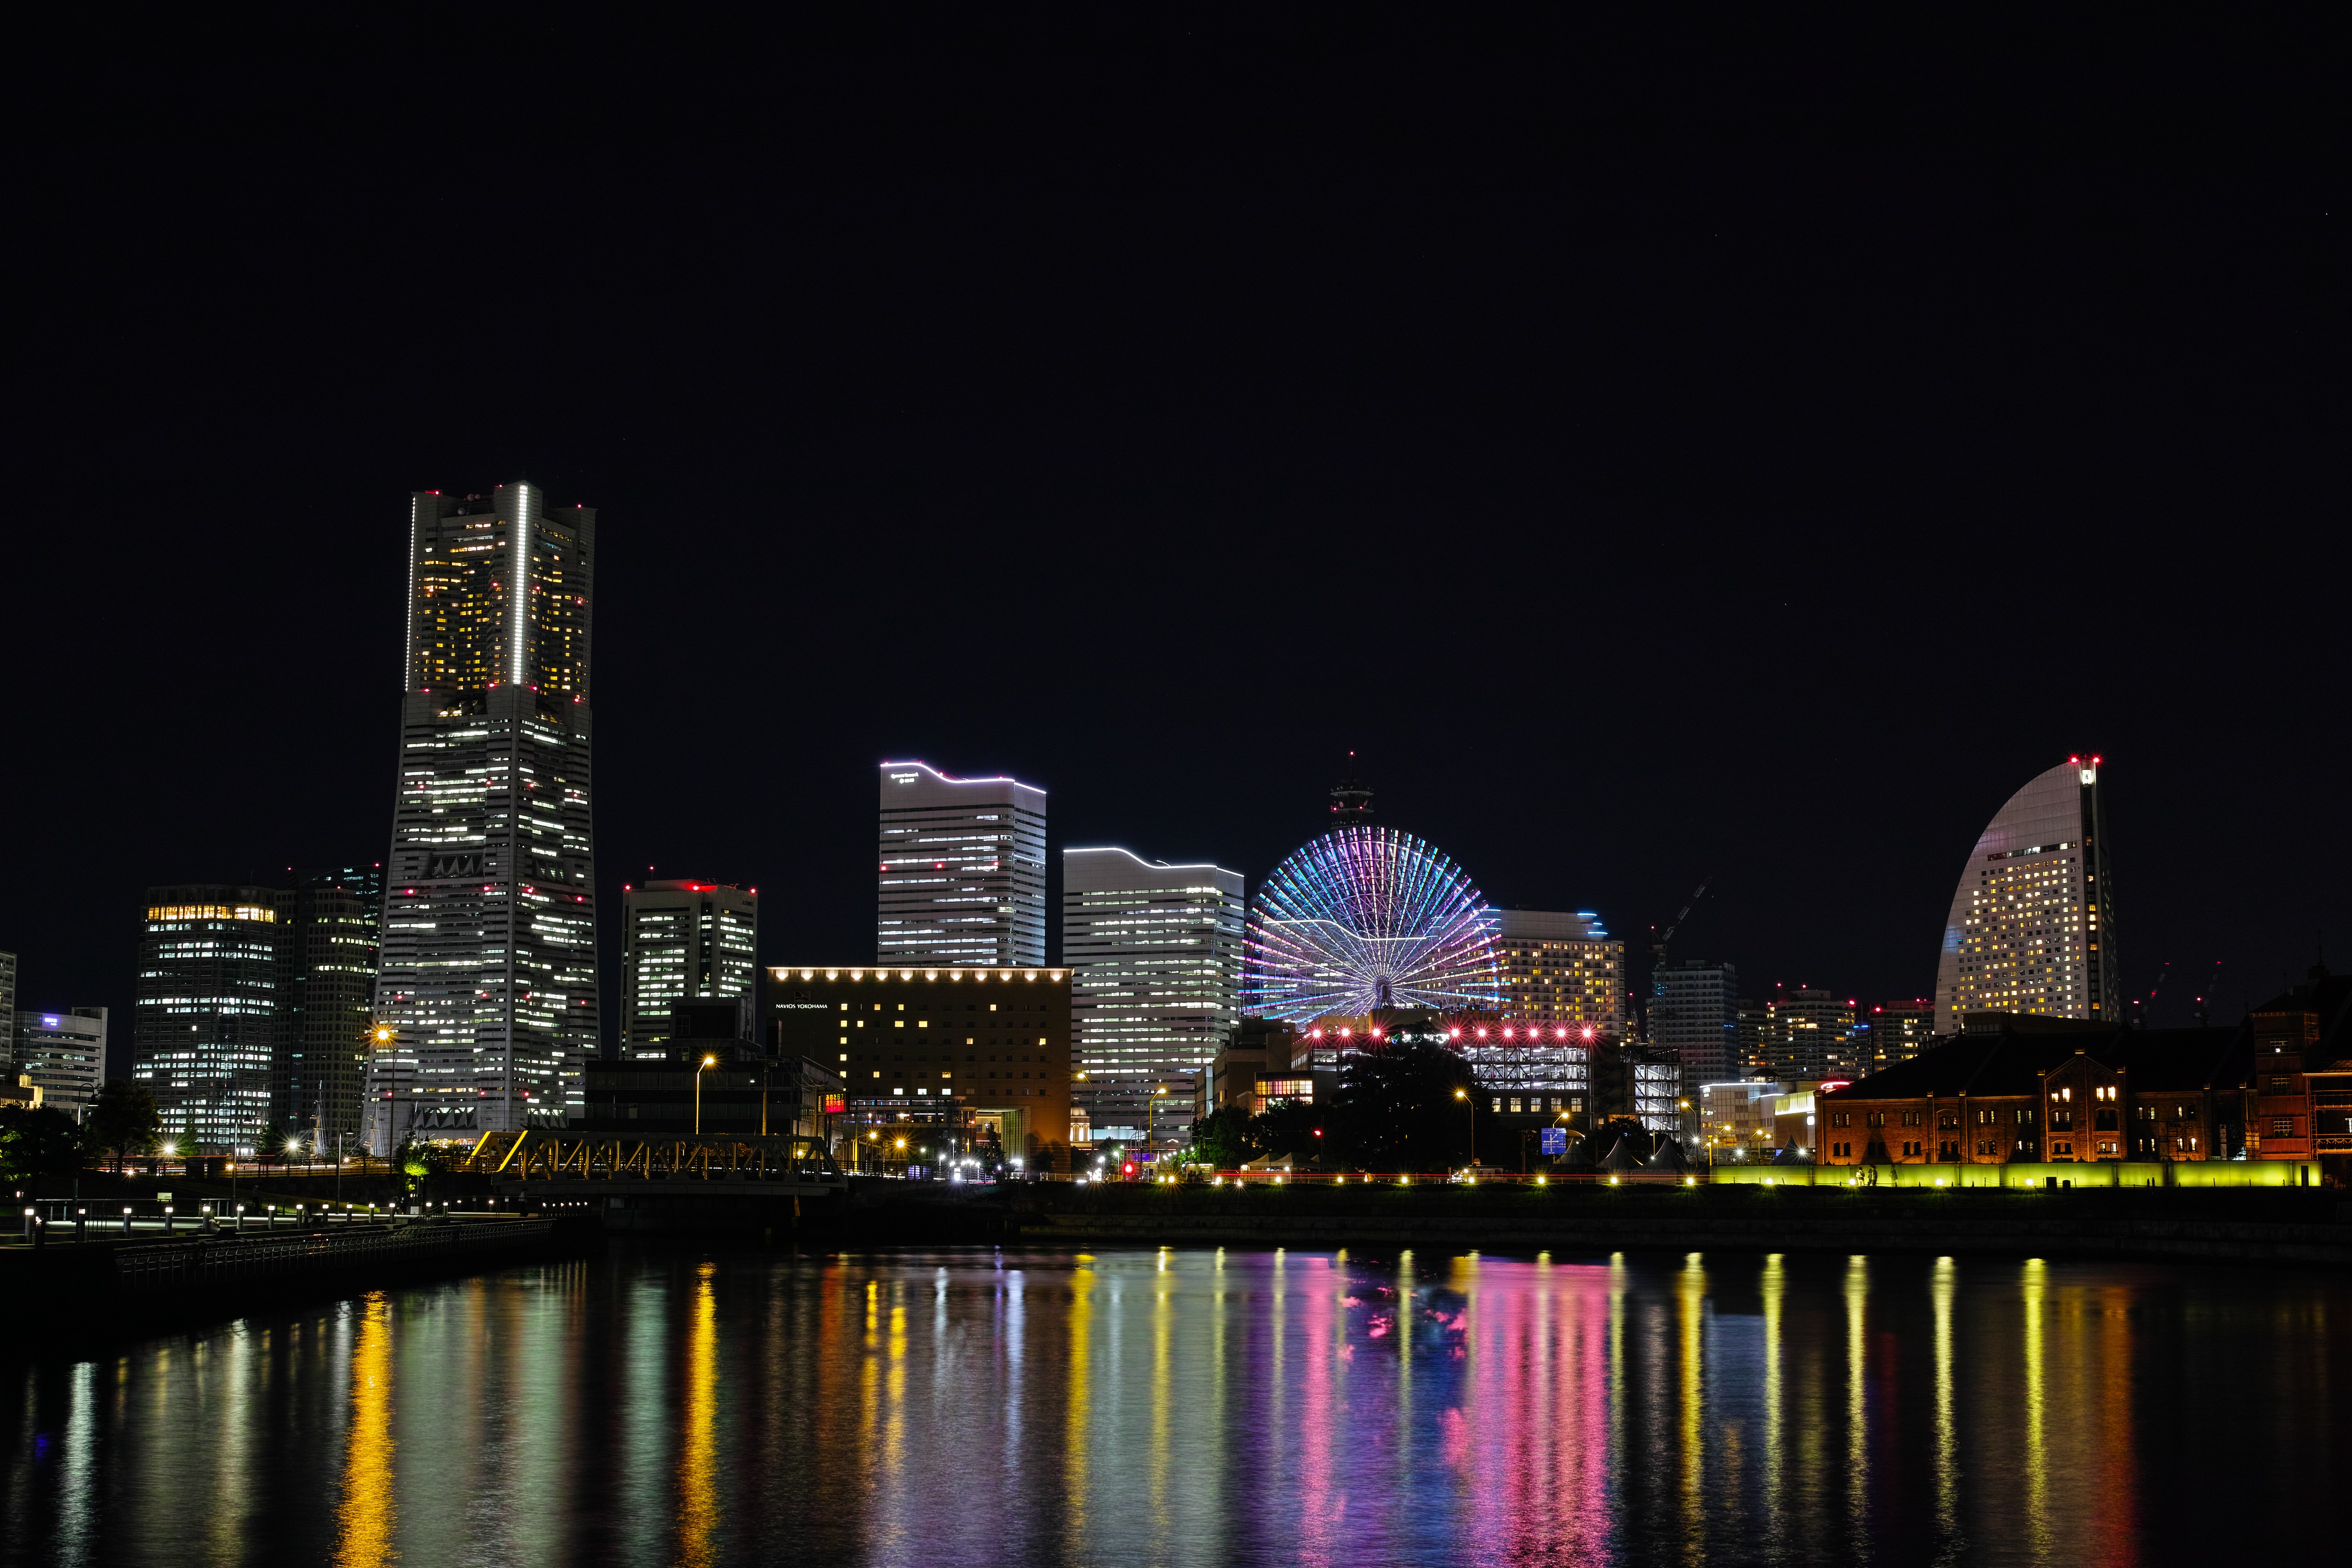
sea, horizon, light, skyline, night, building, city, skyscraper, cityscape, downtown, dusk, evening, reflection, ferris wheel, landmark, yokohama, night view, metropolis, urban area, geographical feature, human settlement, metropolitan area, bayside